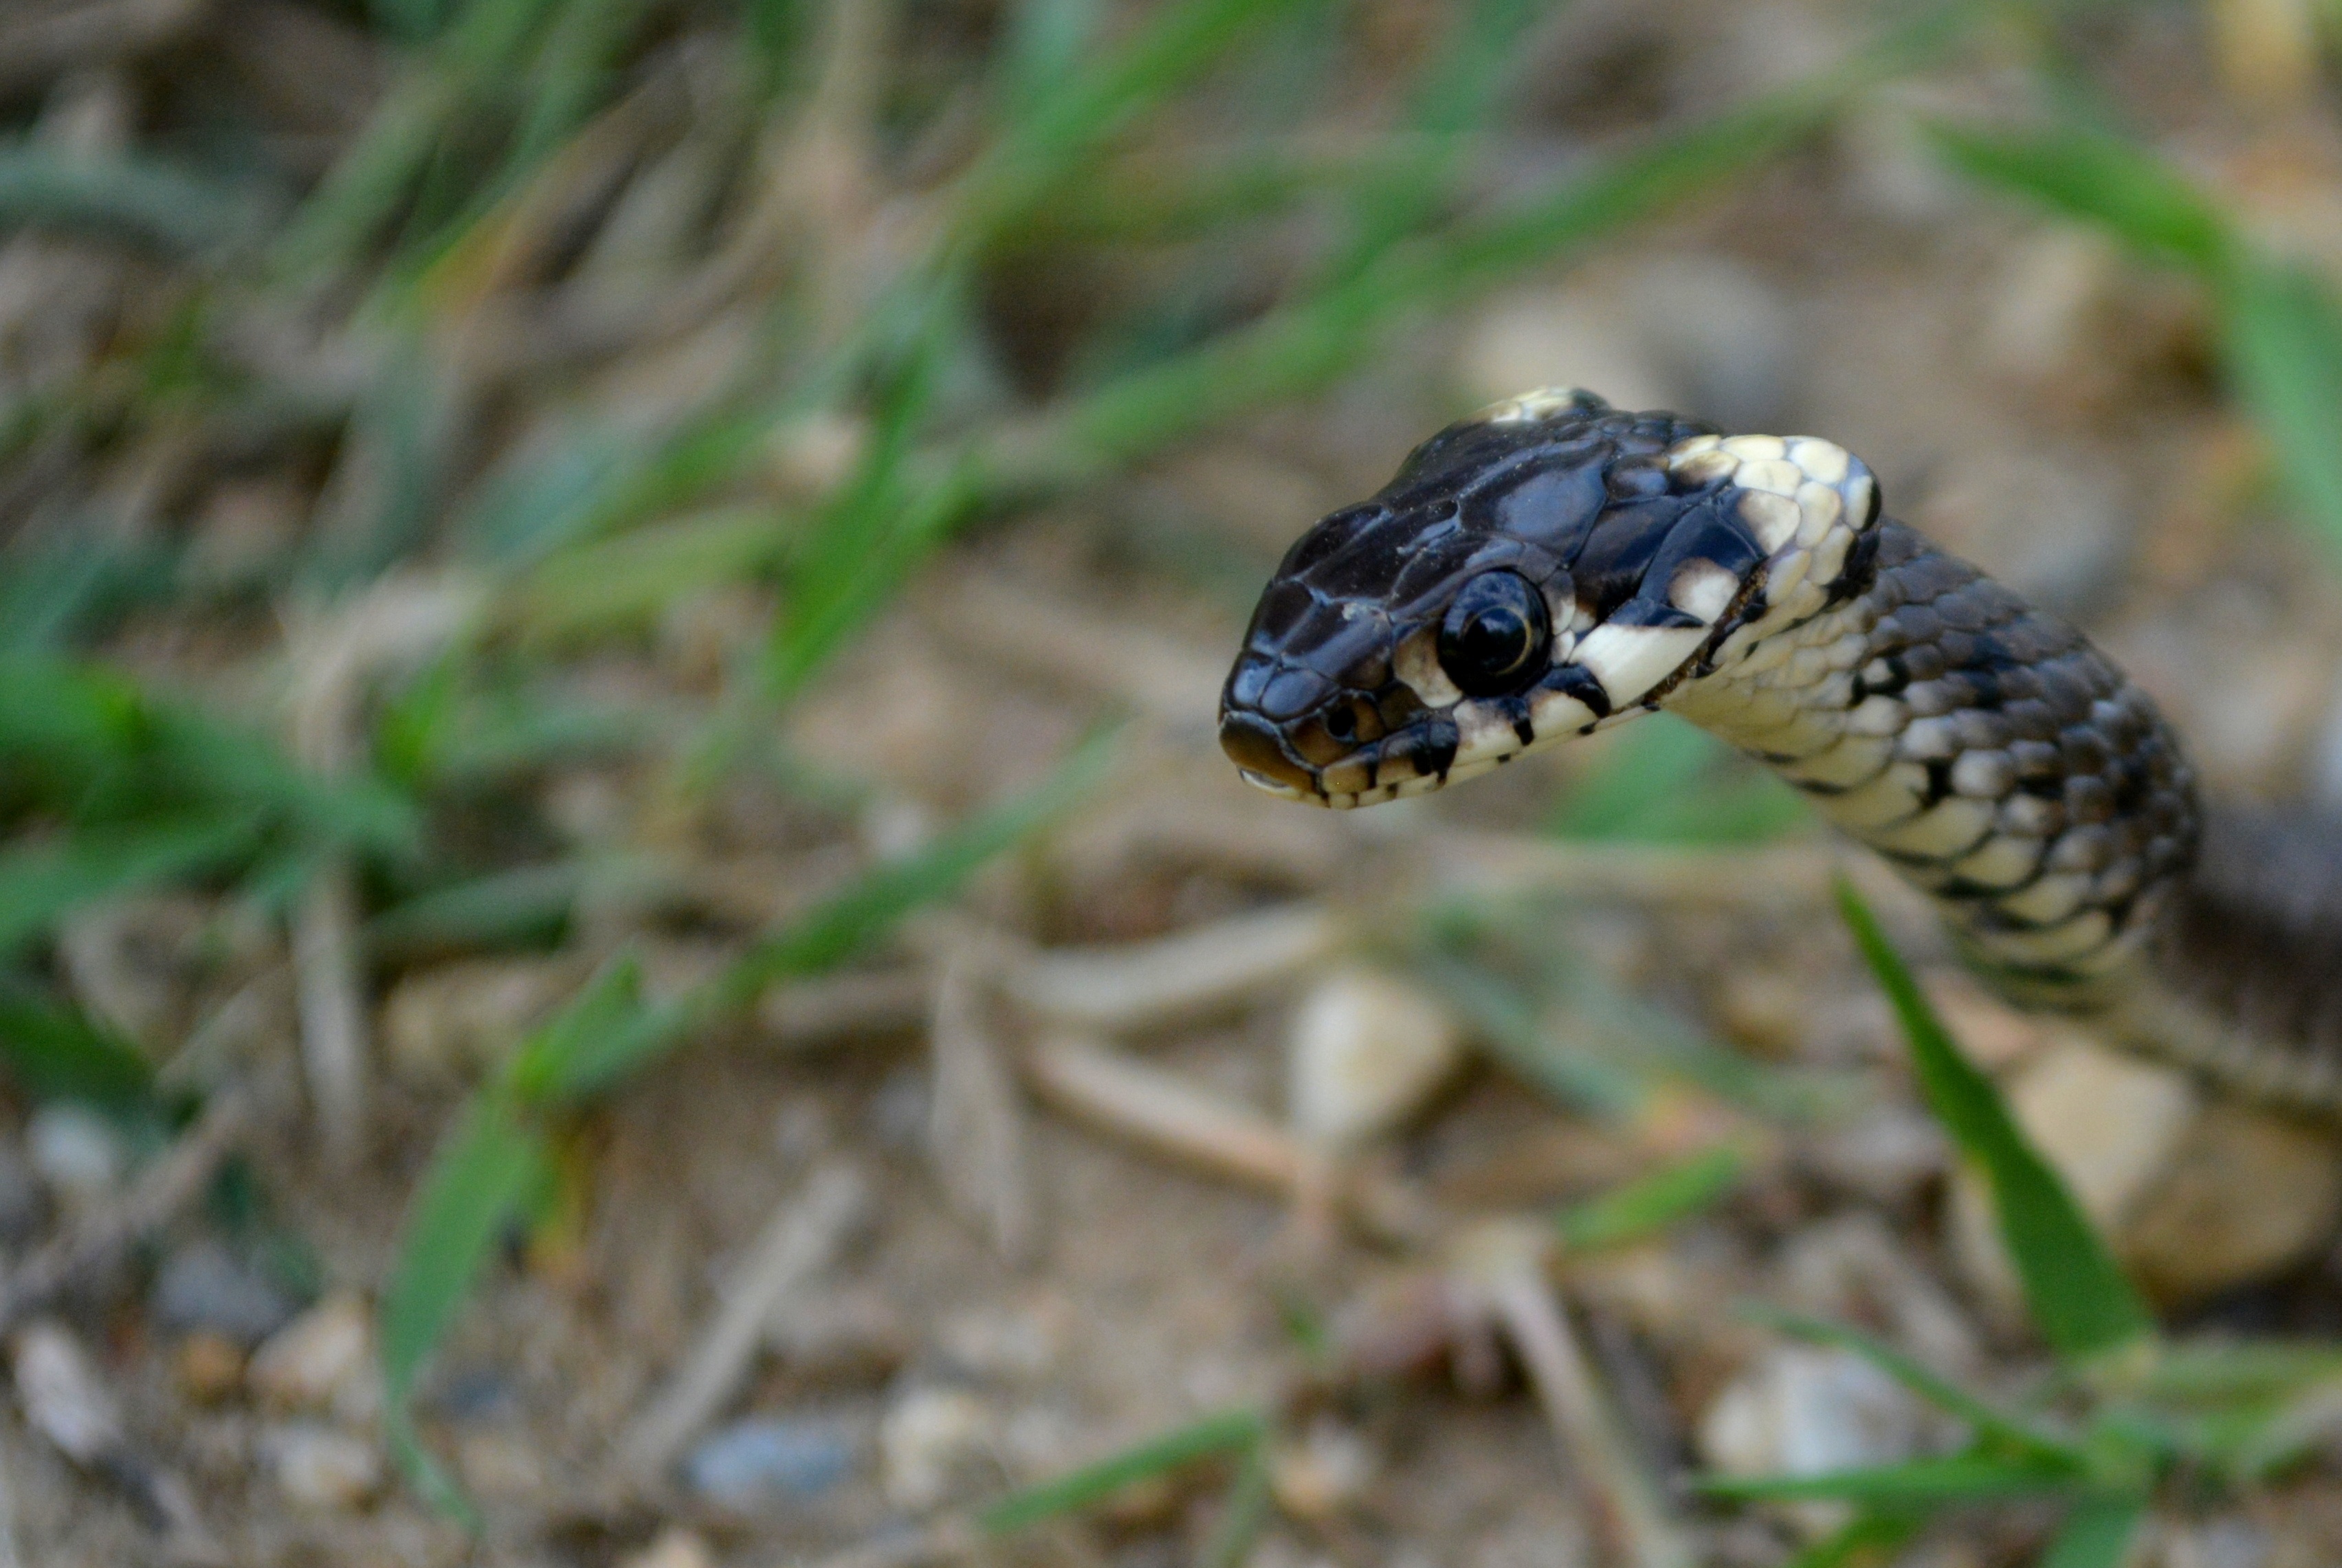
wildlife, reptile, black, fauna, close up, snake, vertebrate, macro photography, lacerta, grass snake, colubridae, emydidae, scaled reptile, lacertidae